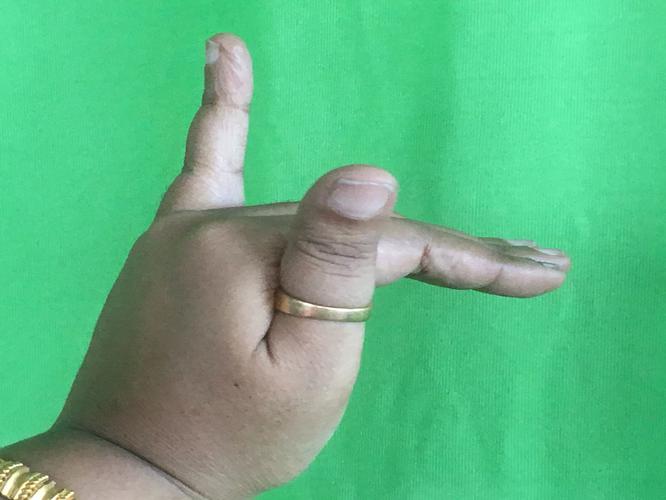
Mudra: Mrigasirsha
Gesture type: single_hand